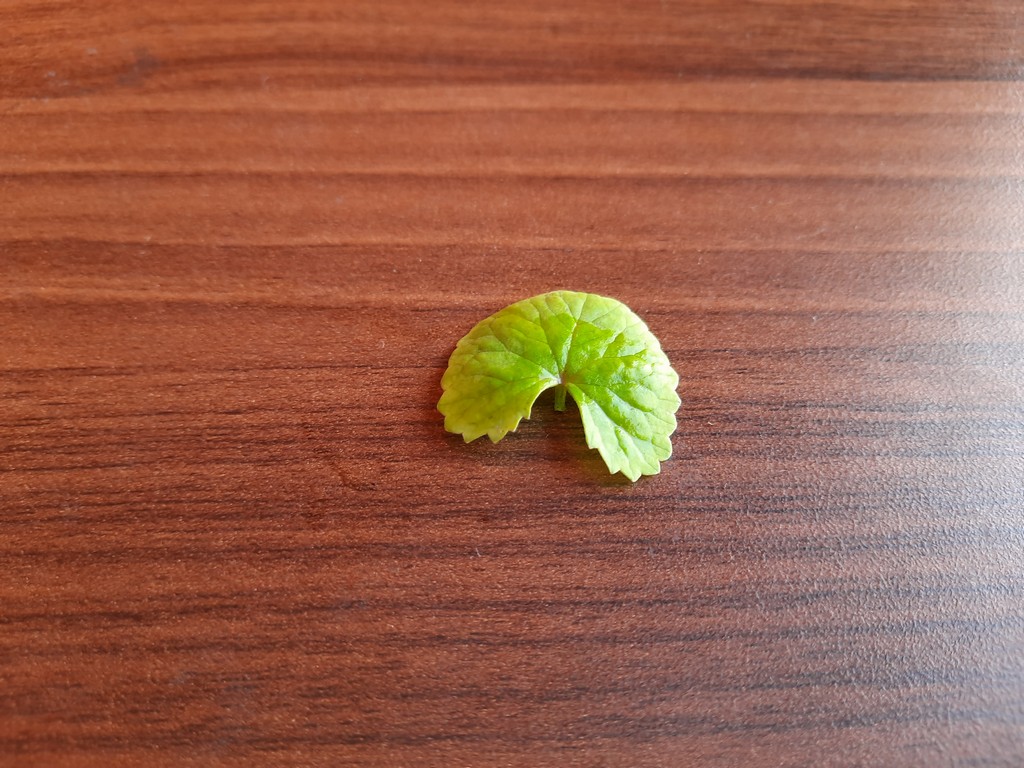
Label: Healthy